Hudson Fasching

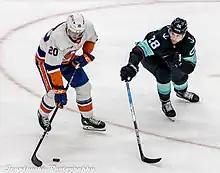
Fasching (left) and Carson Soucy during a game in 2023

Fasching was drafted by the Los Angeles Kings in the fourth round, 118th overall, of the 2013 NHL Entry Draft. On March 5, 2014, Fasching's rights were traded, along with Nicolas Deslauriers and a draft pick, to the Buffalo Sabres in exchange for Brayden McNabb, Jonathan Parker and two draft picks.